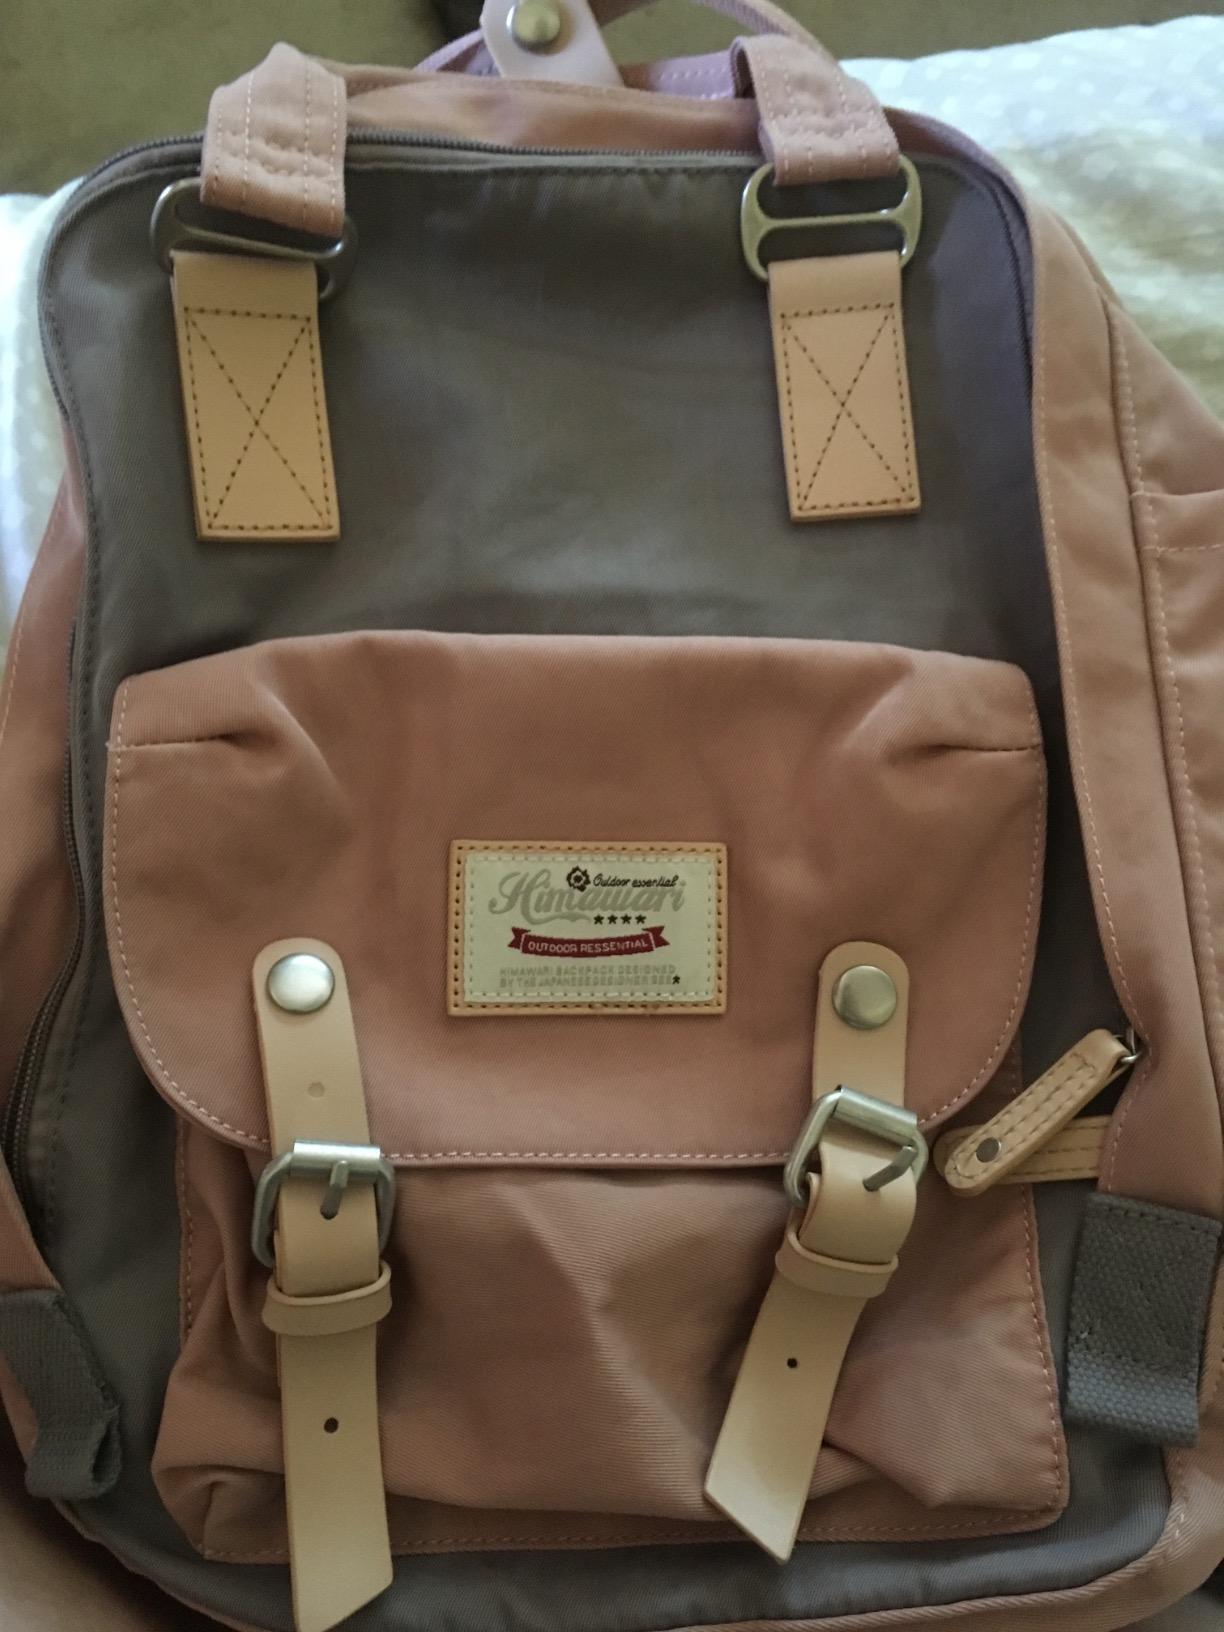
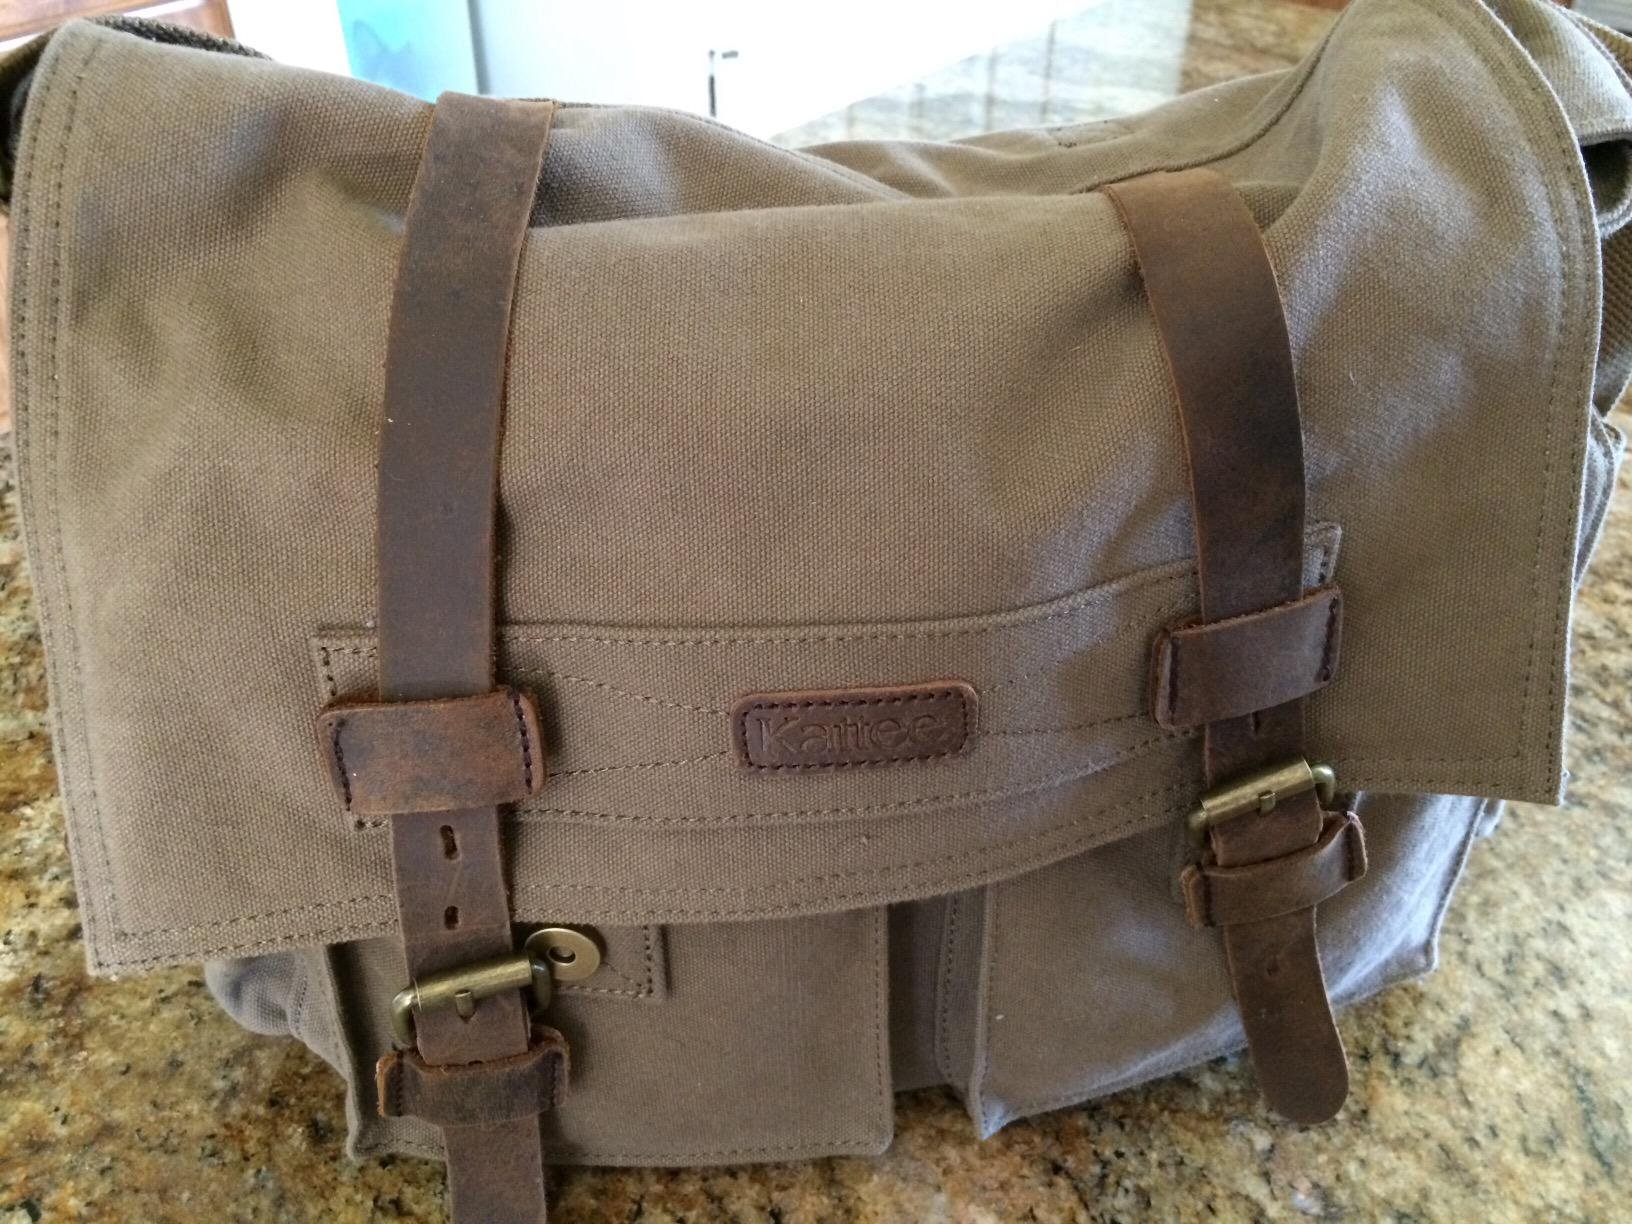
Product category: bag
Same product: no